Apulian vase painting

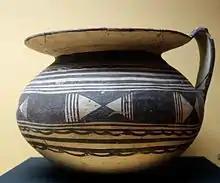
Example 1 – Daunian jug

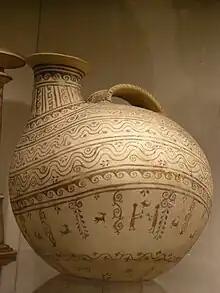
Example 2 – Daunian terracotta askos (flask with a spout and handle over the top)

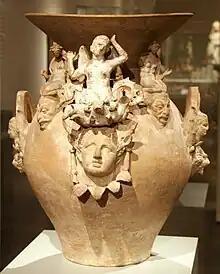
Example 3 – Daunian luxury vase (unpainted)

Canosa and Ruvo have yielded the greatest quantity of early Daunian pottery, and were perhaps the principal, though not the only centers for its production. It is found over the whole of Daunia from Bitonto in the south to Lucera and Teanum in the north, occasionally in Picenum, and even in Istria. In Campania also the site of Suessula has yielded several vases, produced apparently under Daunian influence.